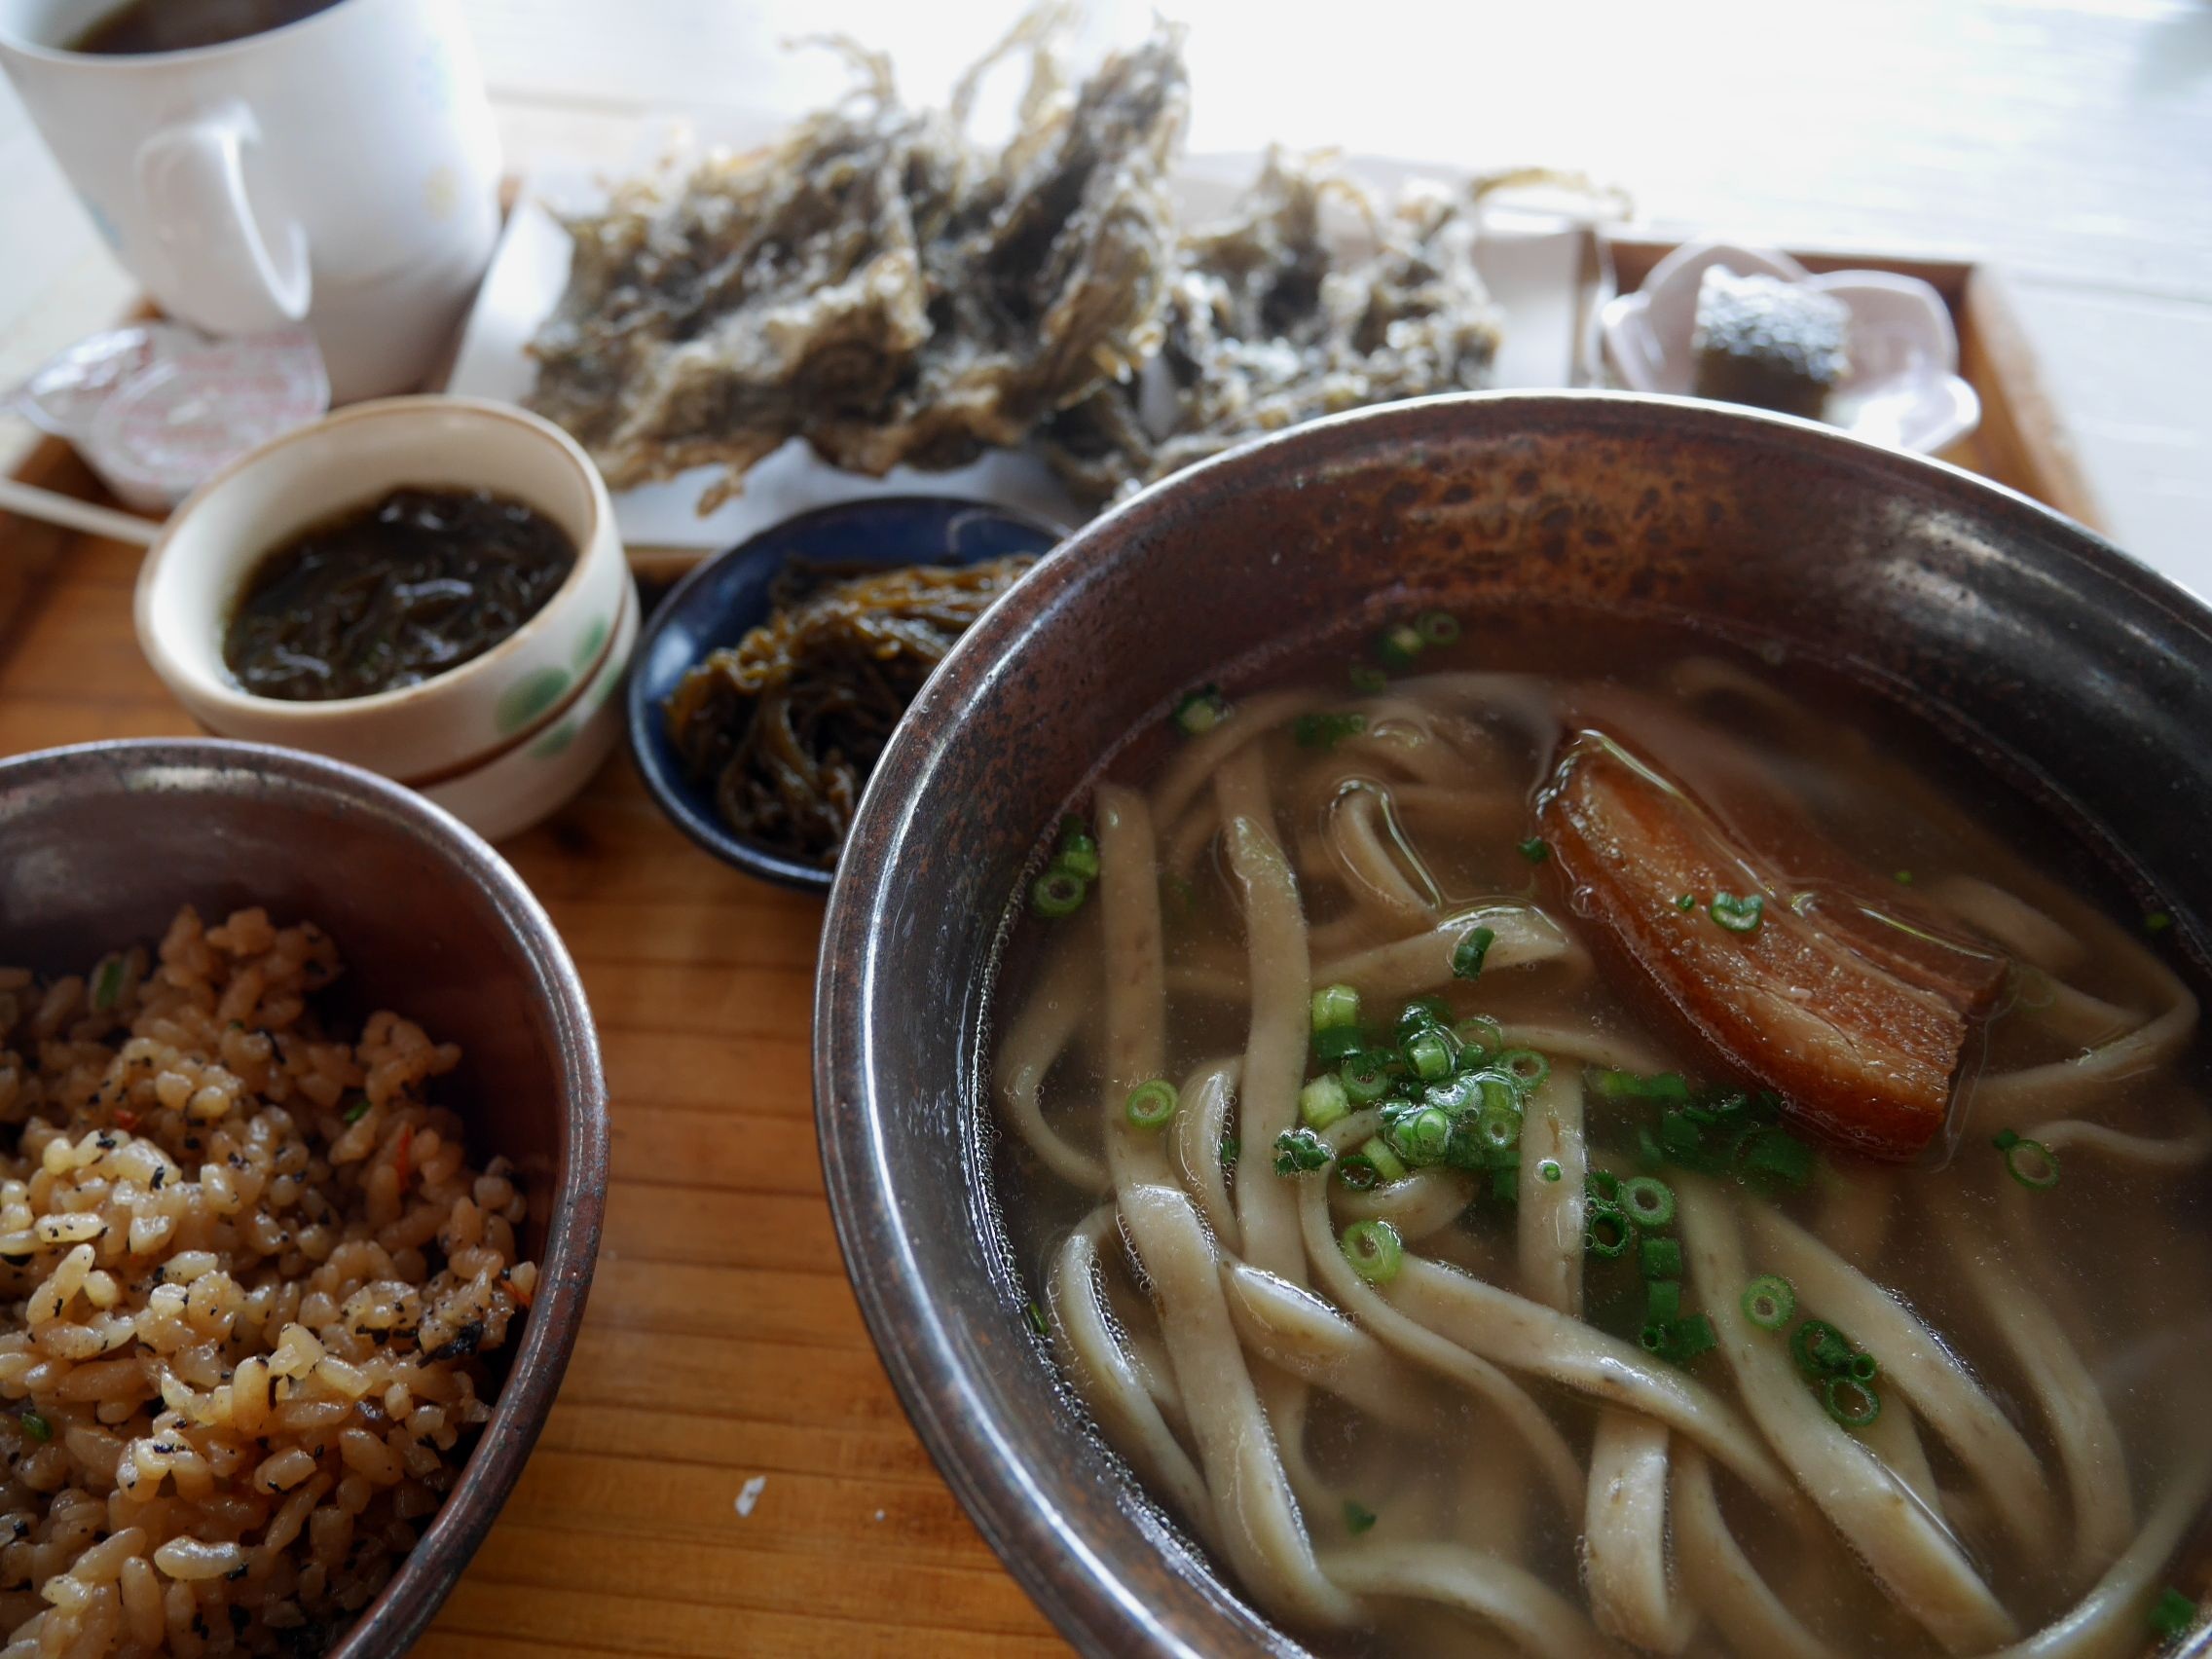
dish, meal, food, cuisine, soup, noodle, asian food, soba, okinawa soba, okinawan cuisine, local cuisine, chinese food, mozuku seaweed near